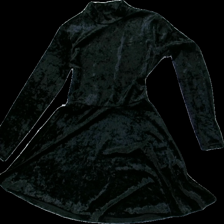
View: front
Type: Dress
Category: Ladies
Brand: Bubbleroom
Colors: Black
Material: 100% Polyester
Cut: Turtle neck
Size: XS
Season: All
Price range: 50-100
Recommended usage: Reuse
Description: black velour dress with longsleeves and a flowy skirt